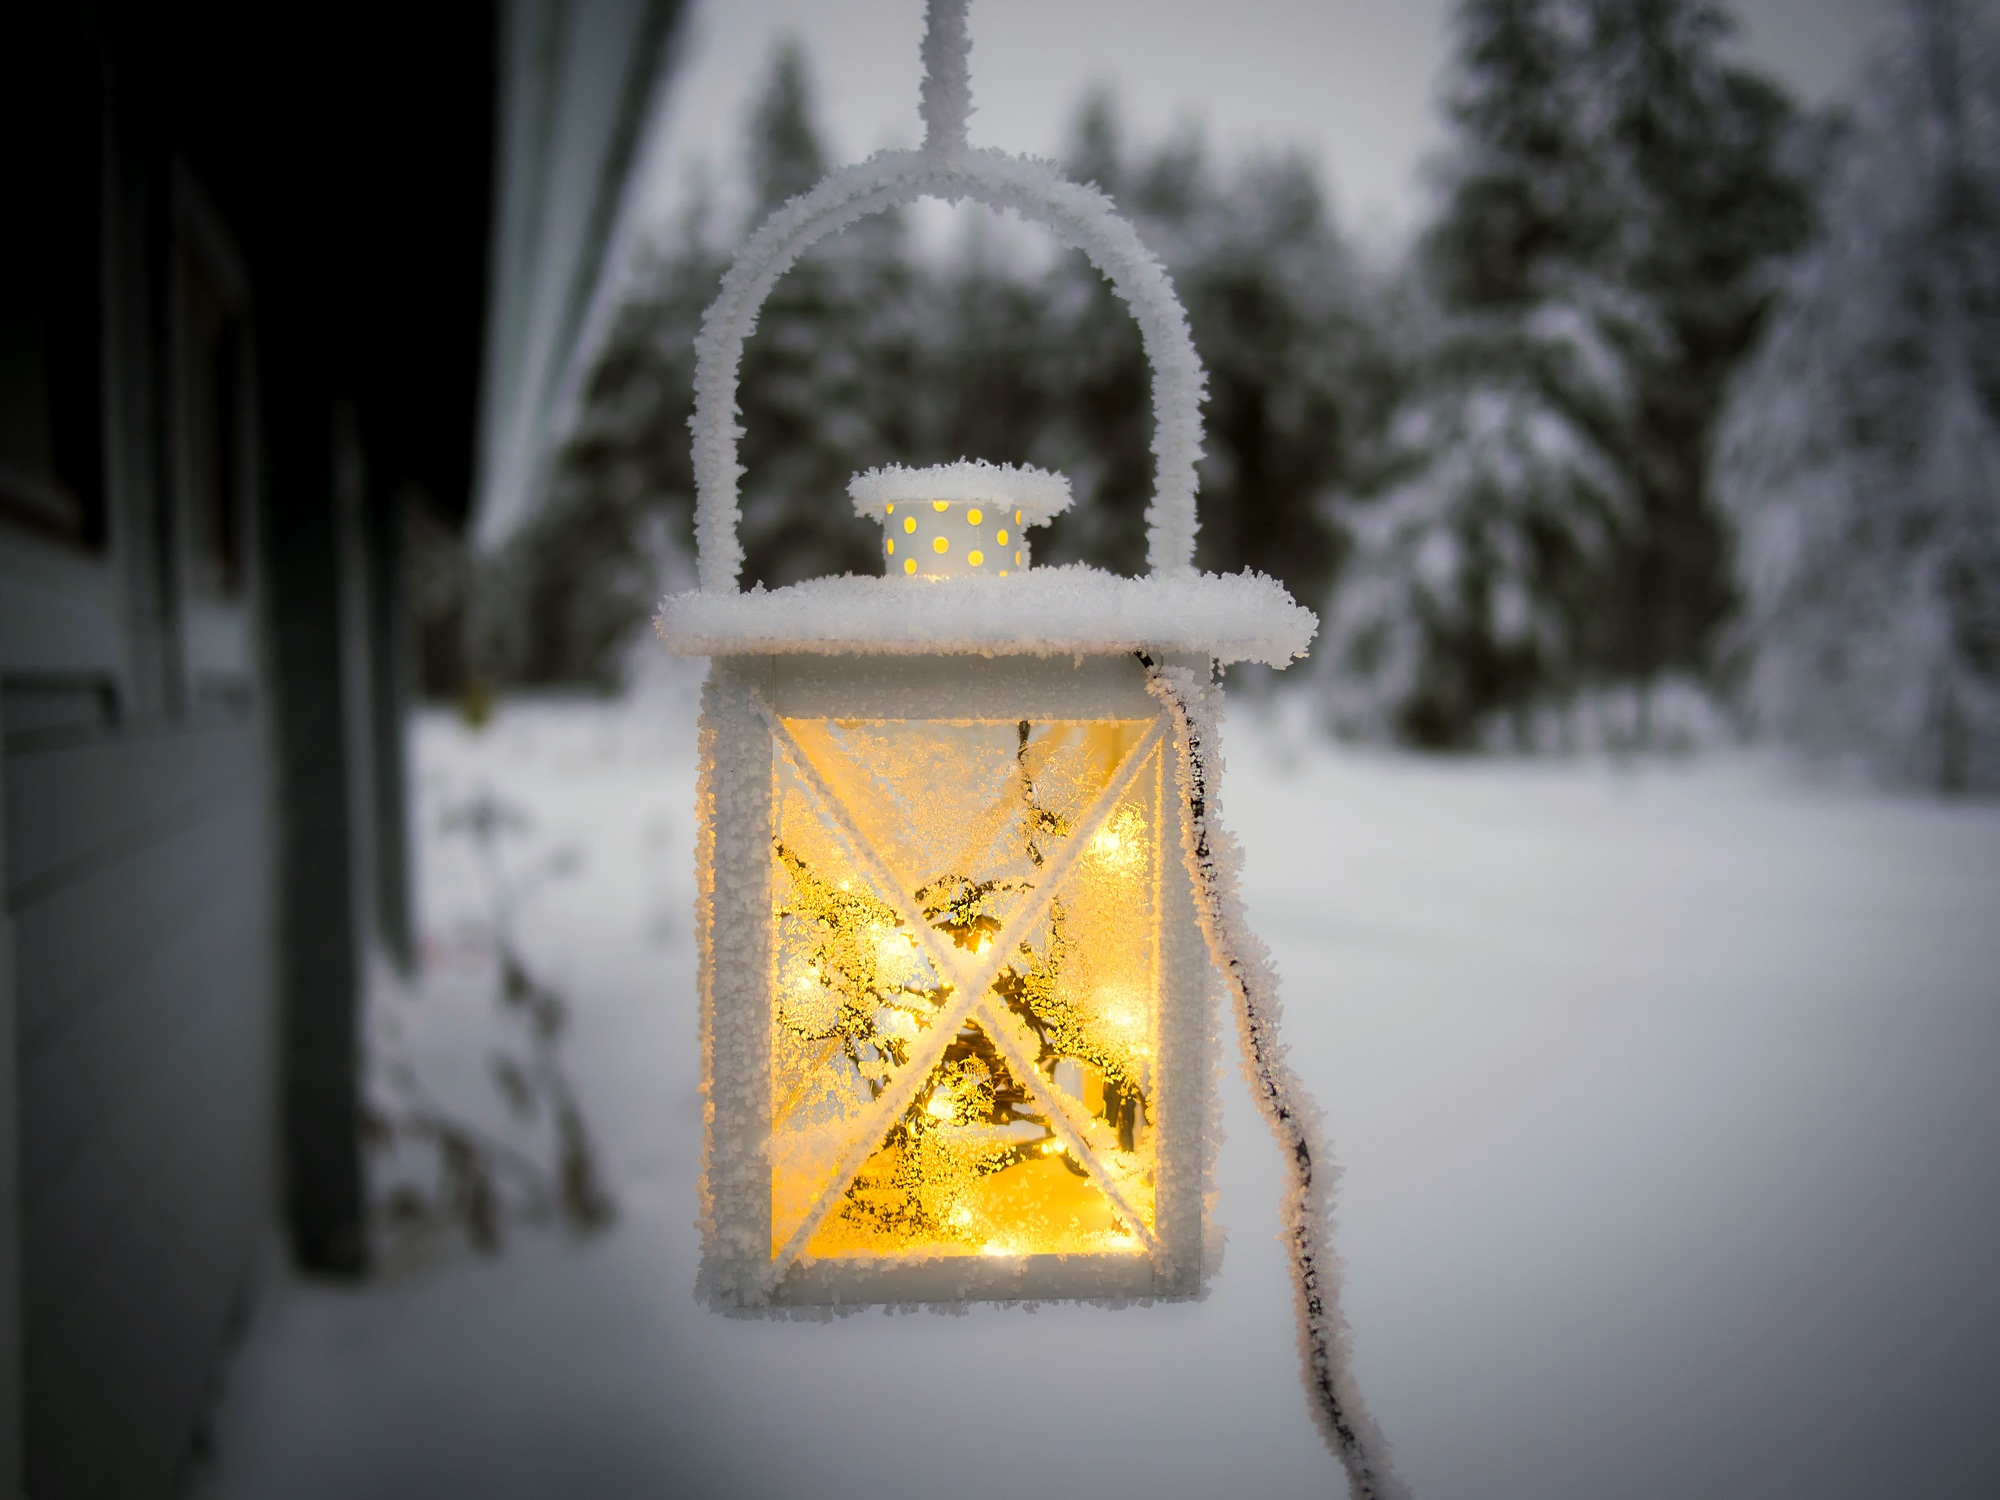
landscape, nature, forest, snow, winter, light, white, house, home, country, ice, rural, lantern, frozen, yellow, lighting, trees, outdoors, woods, hdr, light fixture